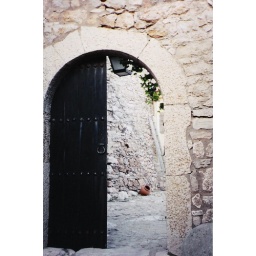
castle door in Portugal